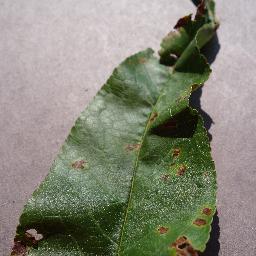
Label: Peach___Bacterial_spot